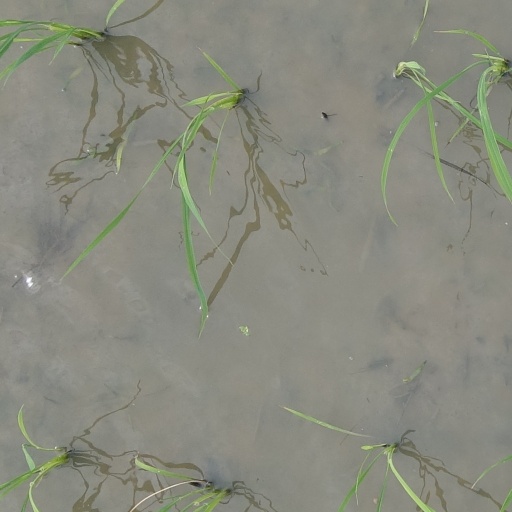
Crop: rice